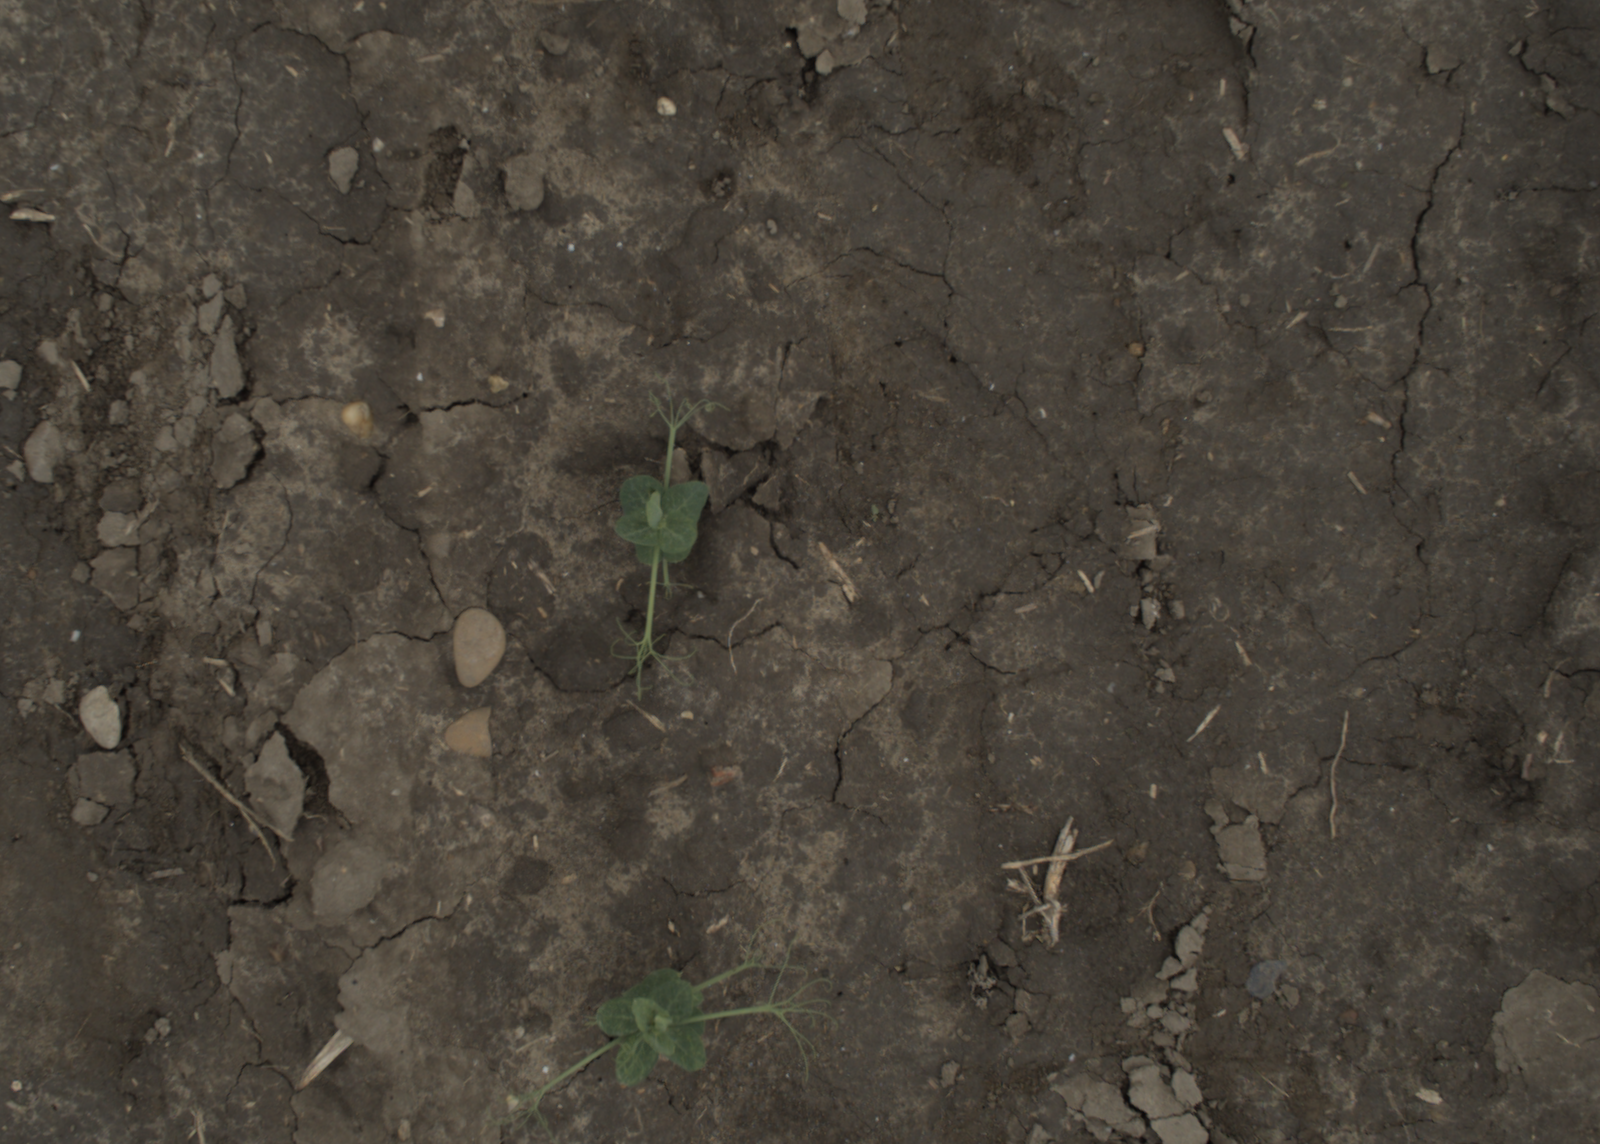
Capture date: 29.09.2021 13:54:39
Weather: cloudy
Wind: medium
Seeding date: 02.09.2021
Plant canopy height (mm): 954